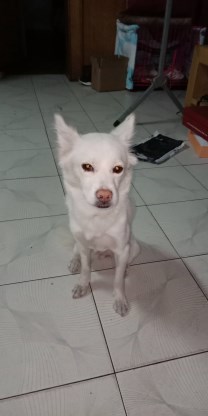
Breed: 253-n000107-Japanese_Spitzes